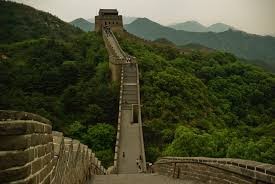
Landmark: Great Wall of China